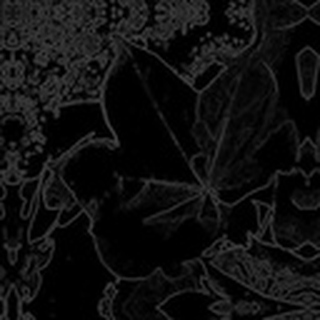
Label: healthy_cotton